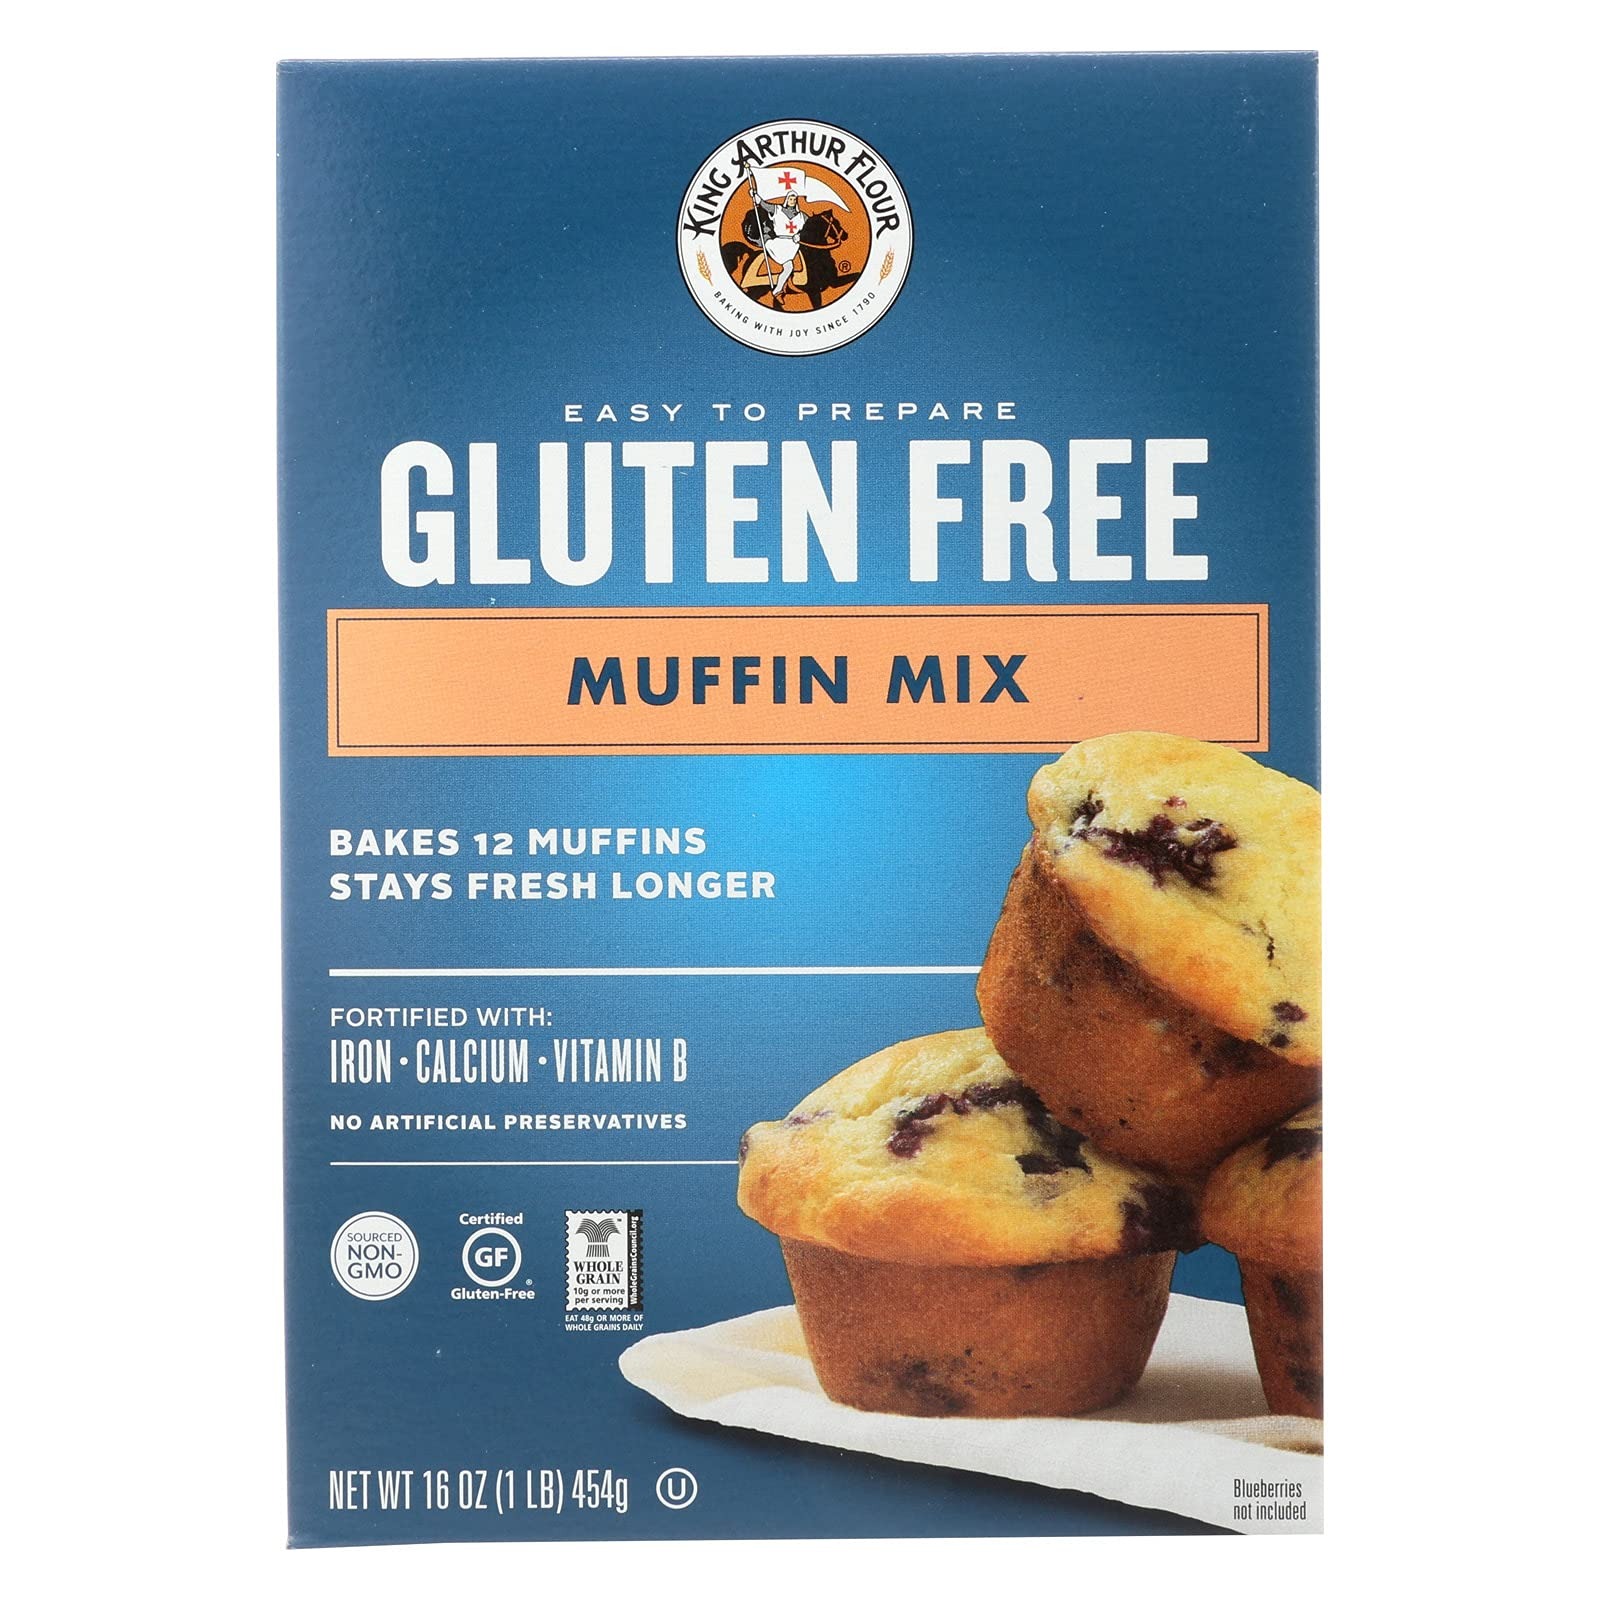
Item Name: King Arthur, Mix Muffin Gf, 18 OZ (Pack of 6) ( Value Bulk Multi-pack)24
Value: 108.0
Unit: Fl Oz

Price: 6.39